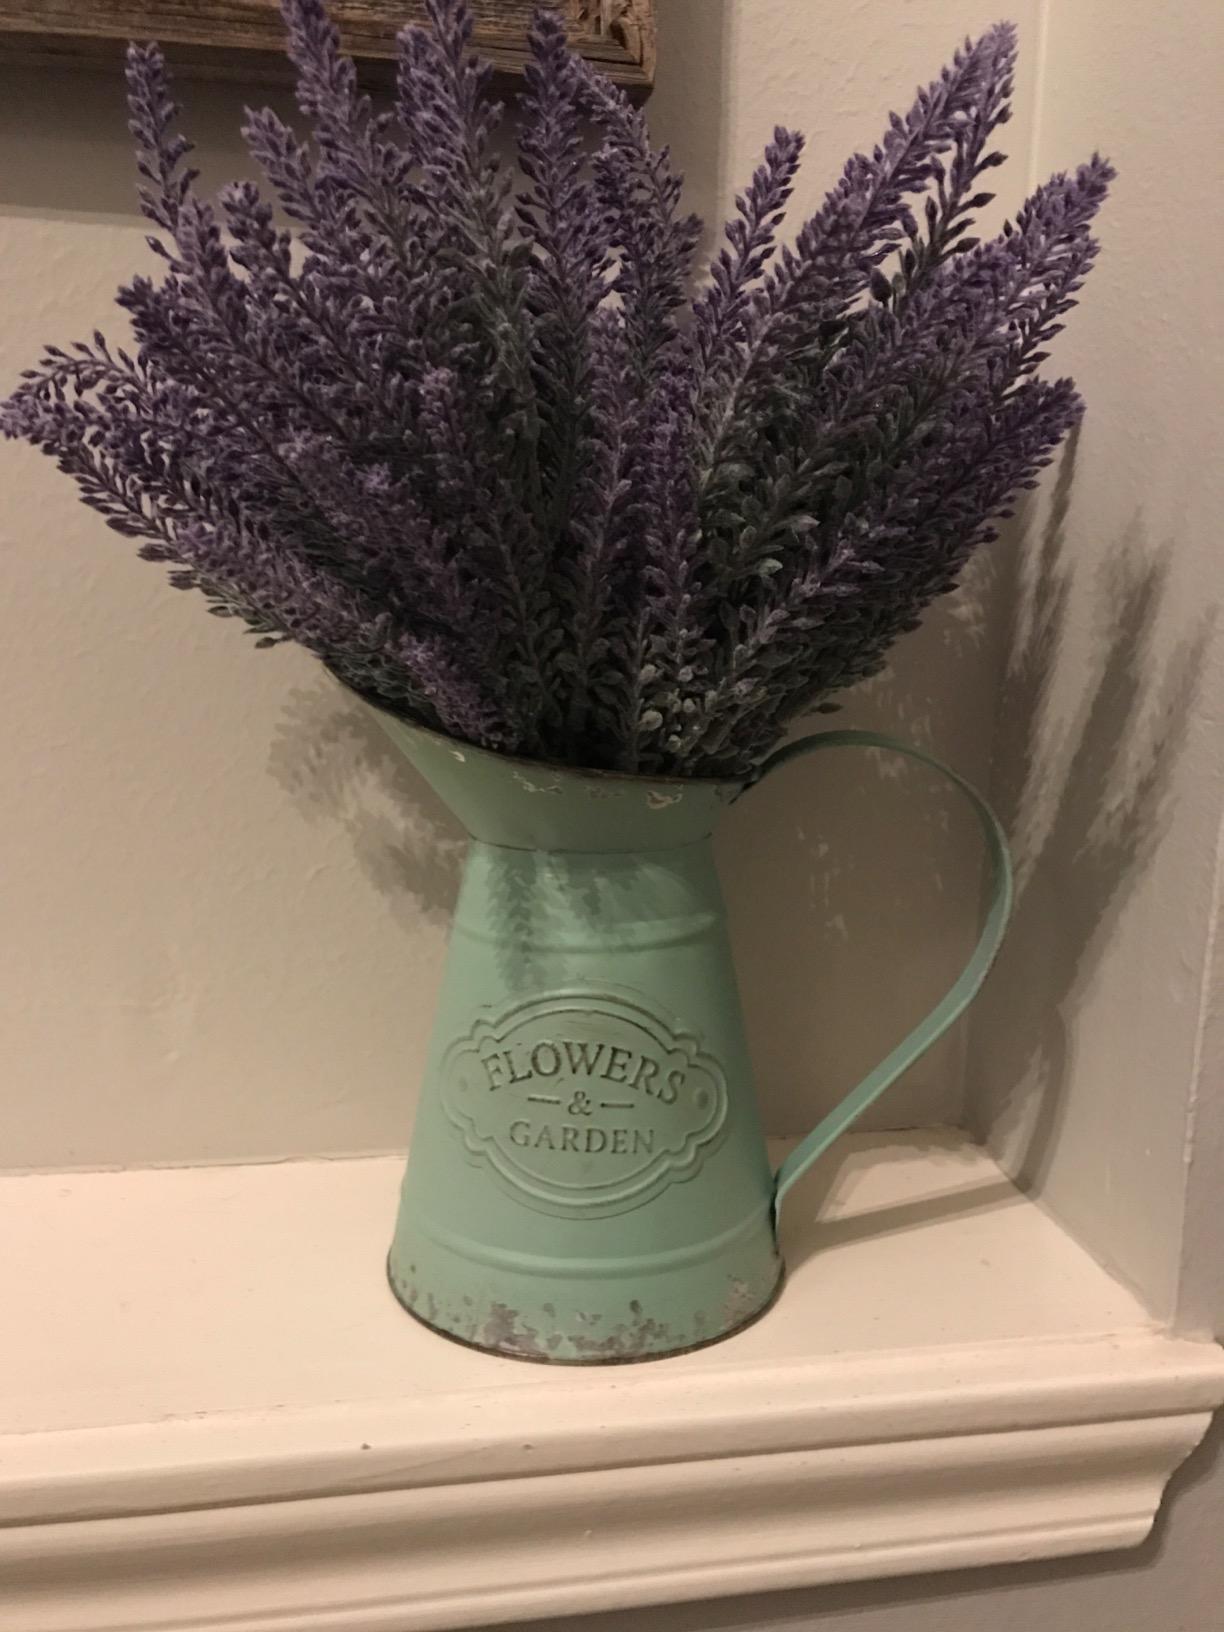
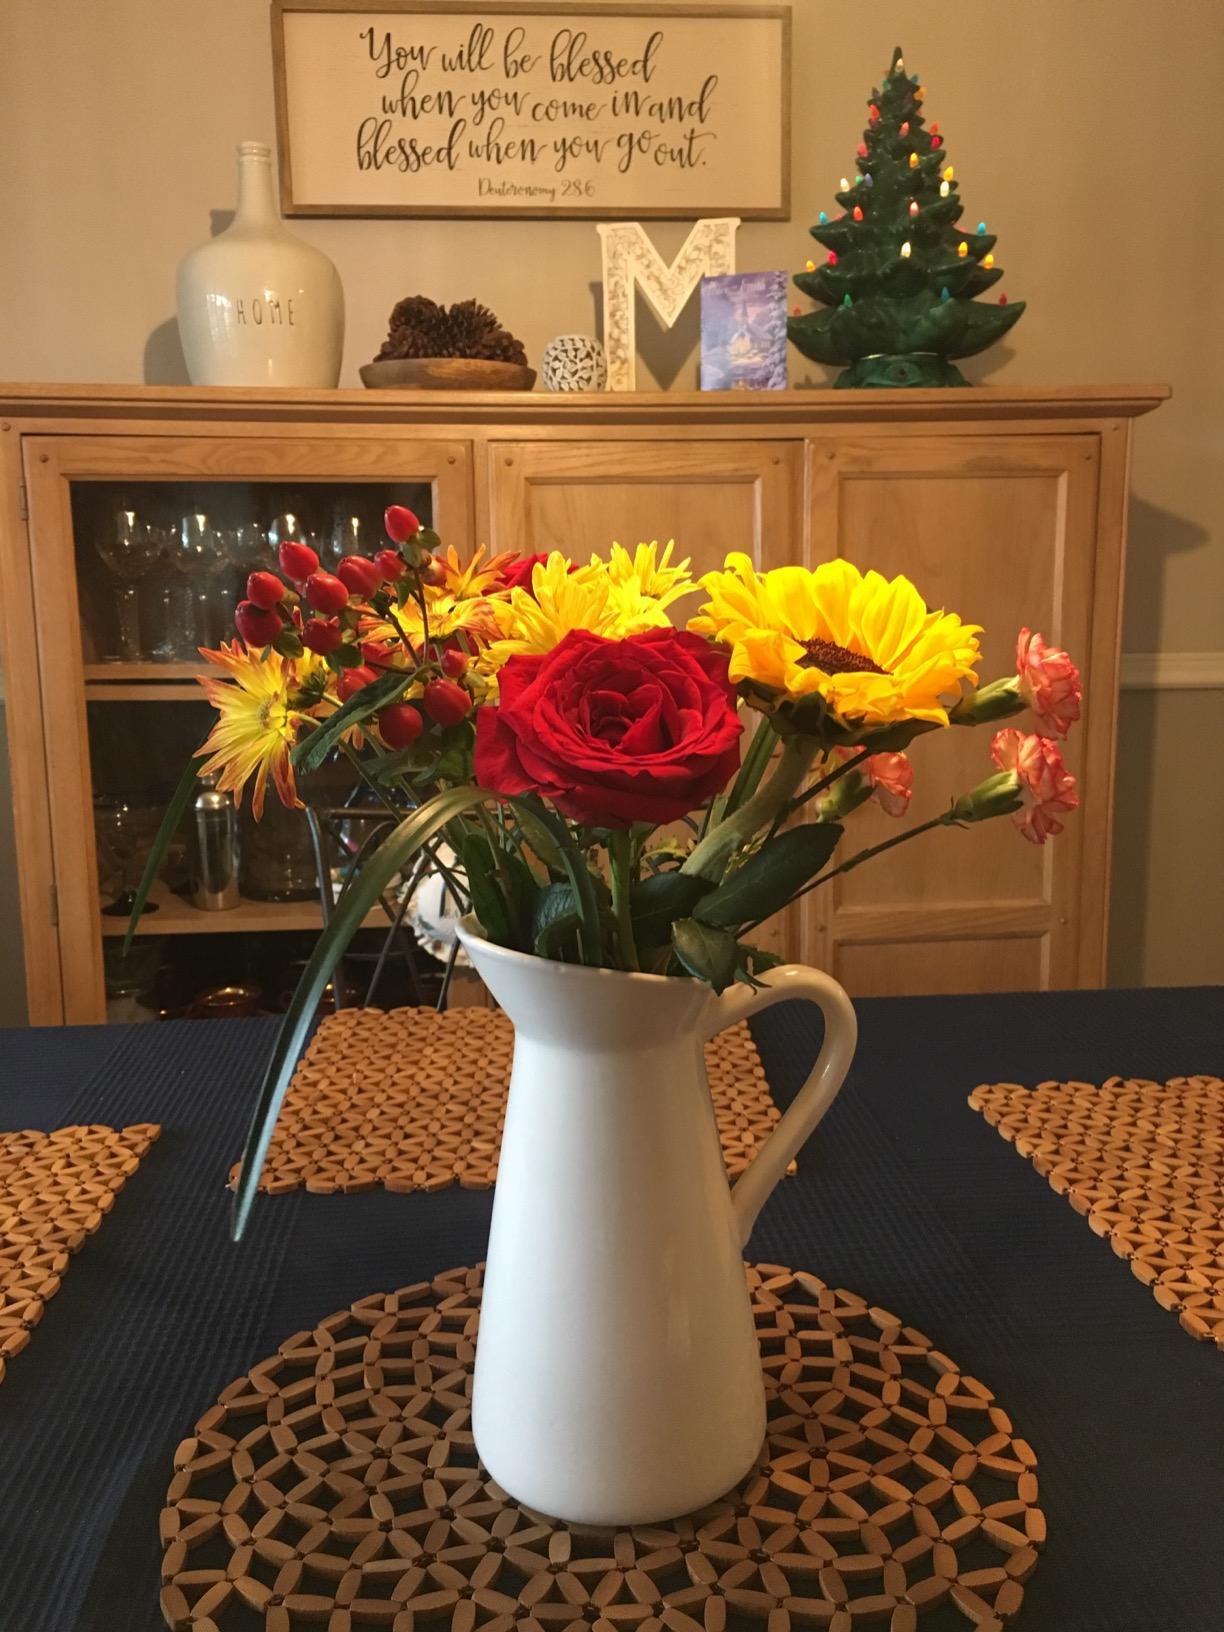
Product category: vase
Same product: no